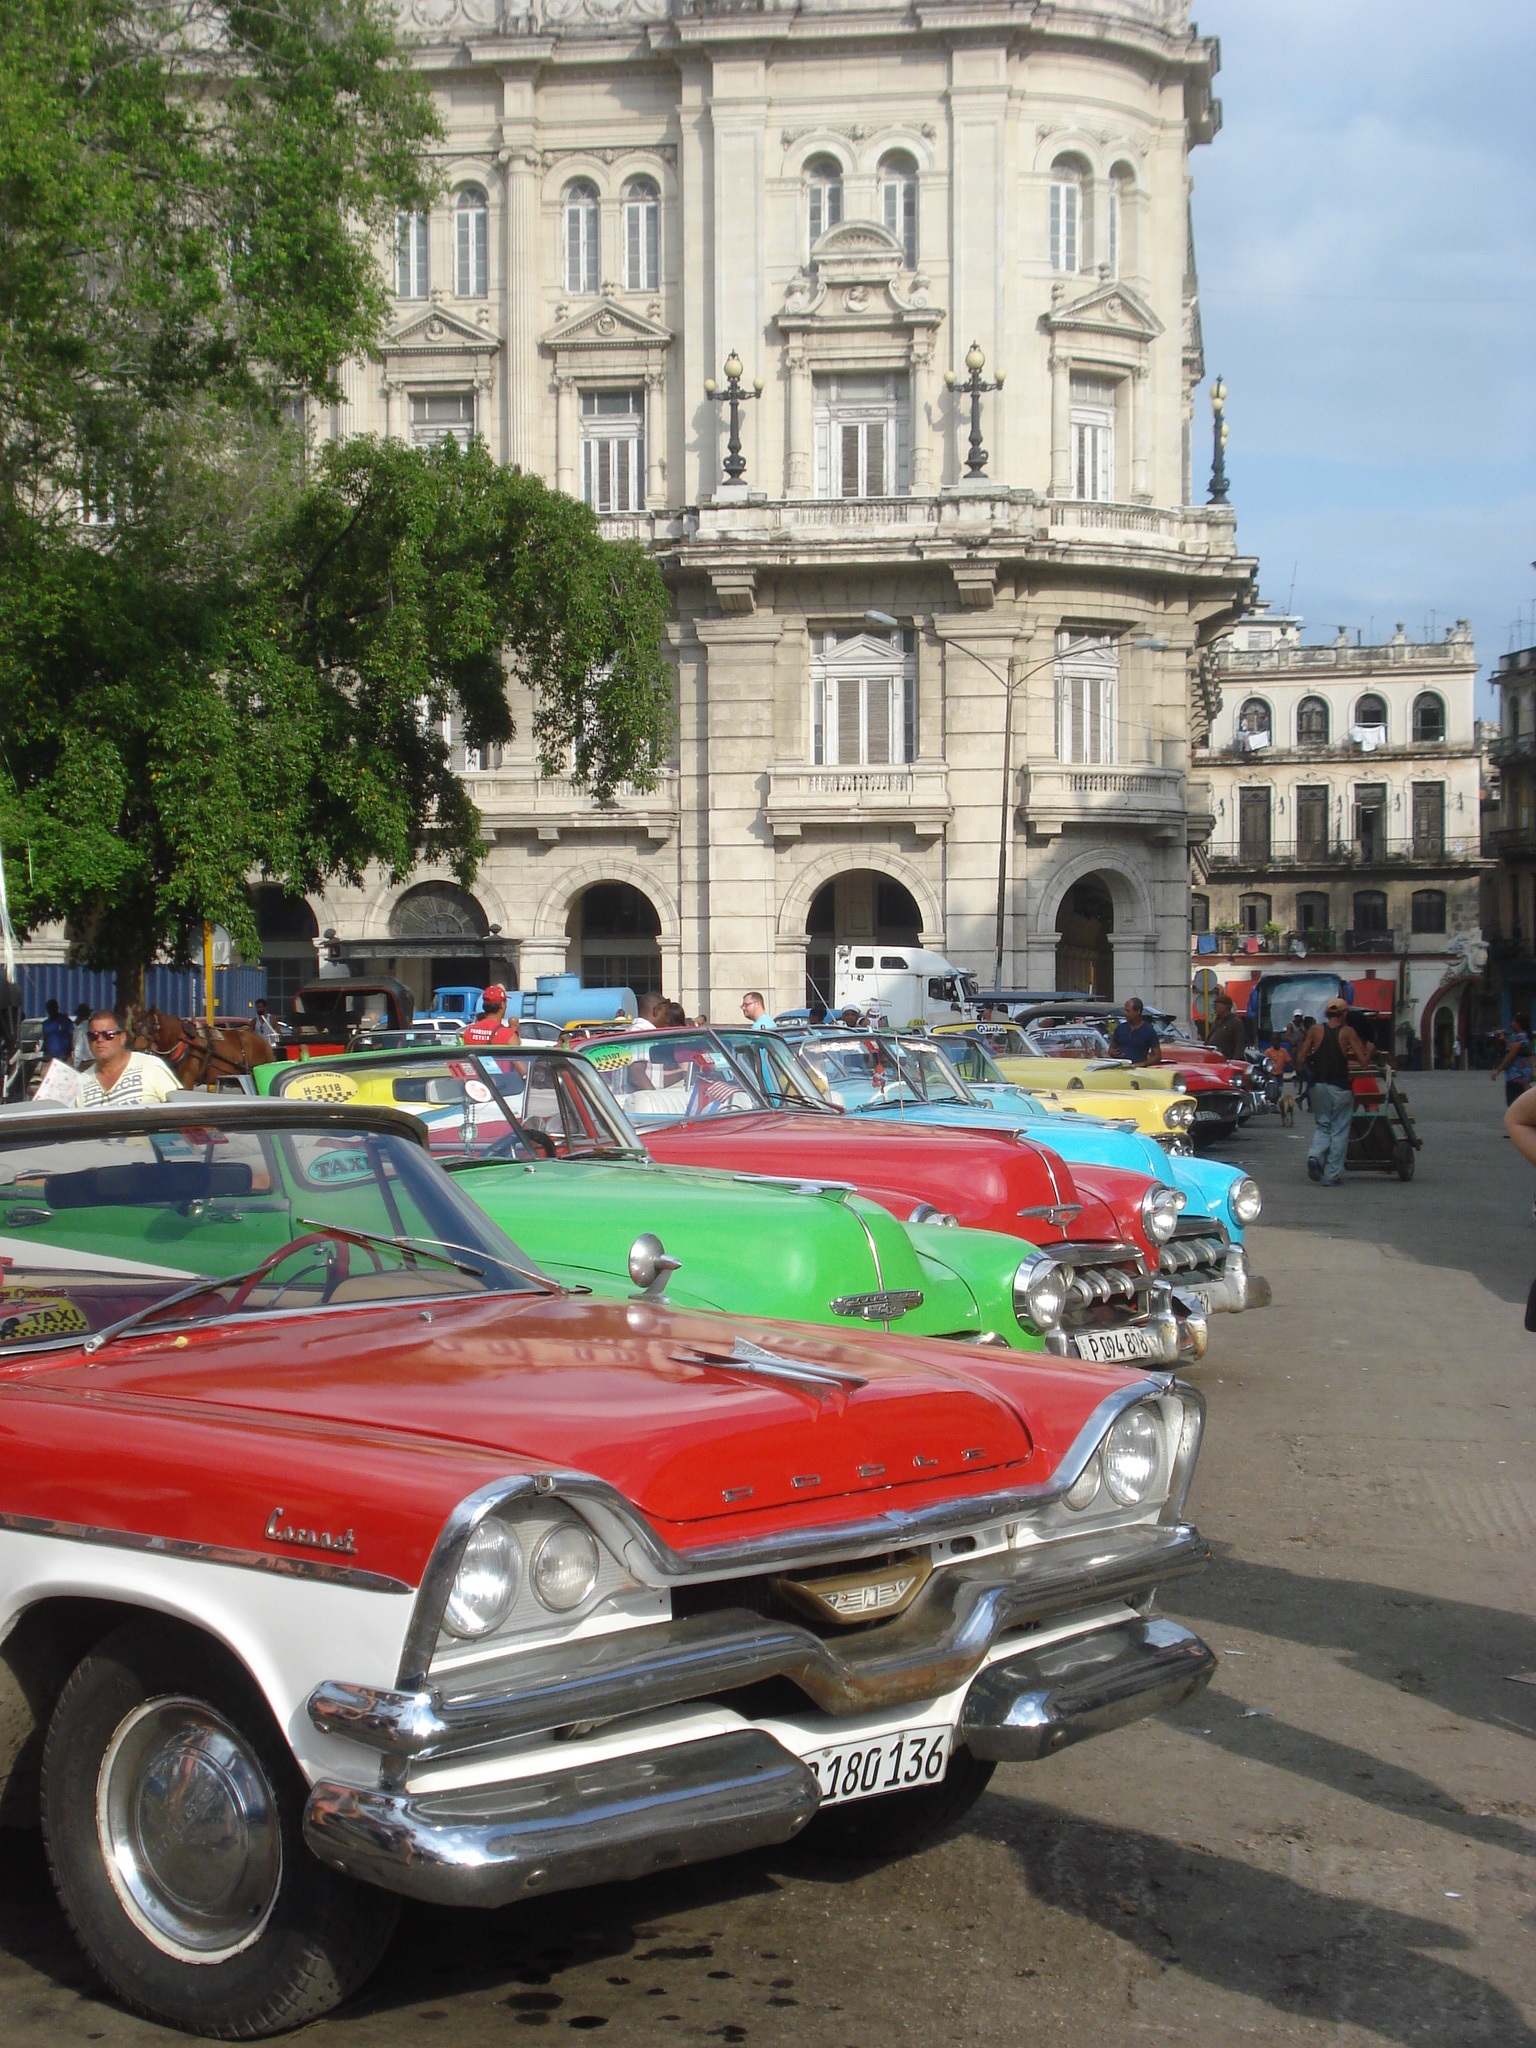
car, vehicle, vintage car, colors, cars, sedan, havana, antique car, land vehicle, vintage vehicles, automobile make, luxury vehicle